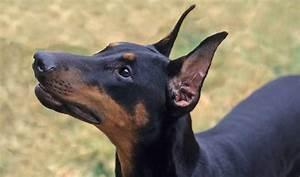
dog